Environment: real
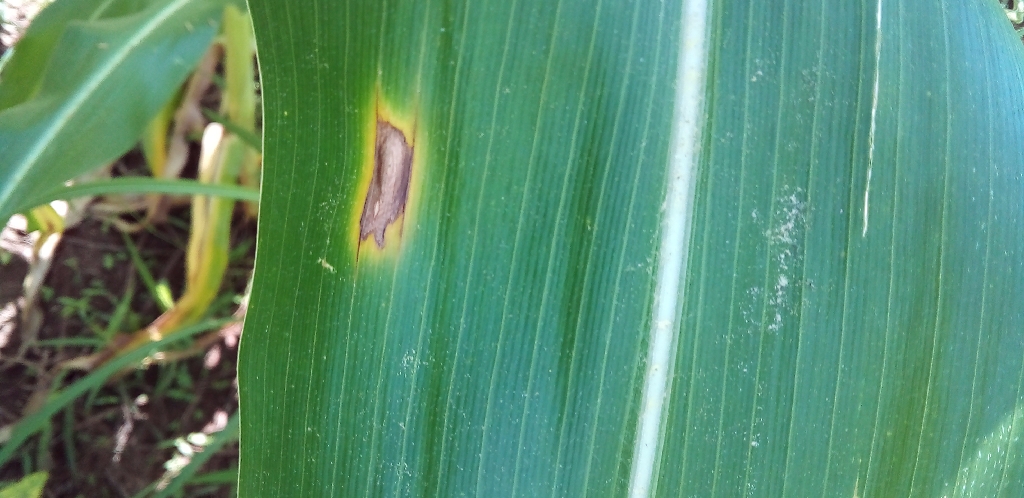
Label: northern_corn_leaf_blight